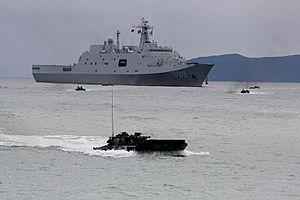
Le Type 071 est une classe de Landing Platform Dock de la marine chinoise dont le premier exemplaire est entré en service en 2007.